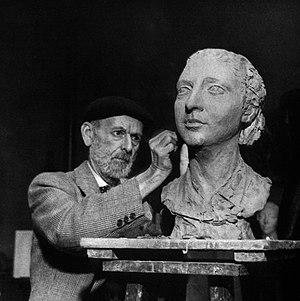
Charles Despiau, né le 4 novembre 1874 à Mont-de-Marsan et mort le 28 octobre 1946 à Paris, est un sculpteur français.